George Shiras Jr.

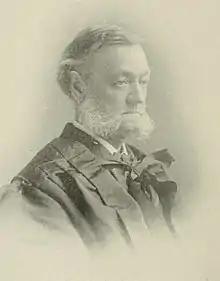
Shiras 1899

George Shiras Jr. (January 26, 1832 – August 2, 1924) was an American lawyer who served as an associate justice of the Supreme Court of the United States from 1892 to 1903. At that time of his appointment, he had 37 years of private legal practice but had never judged a case. He is noted for his conservative voting with the majority in "Pollock v. Farmers' Loan & Trust Co." and in "Plessy v. Ferguson".